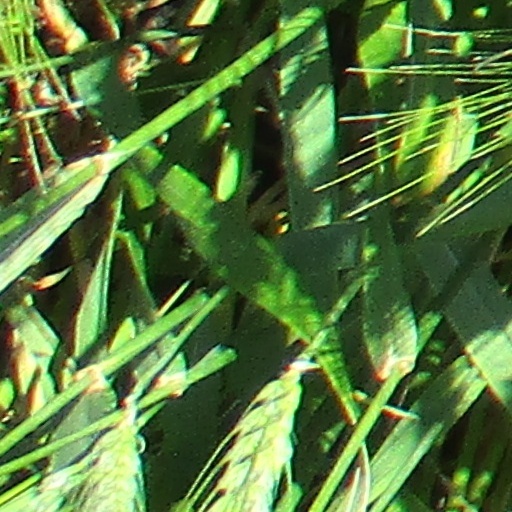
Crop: wheat